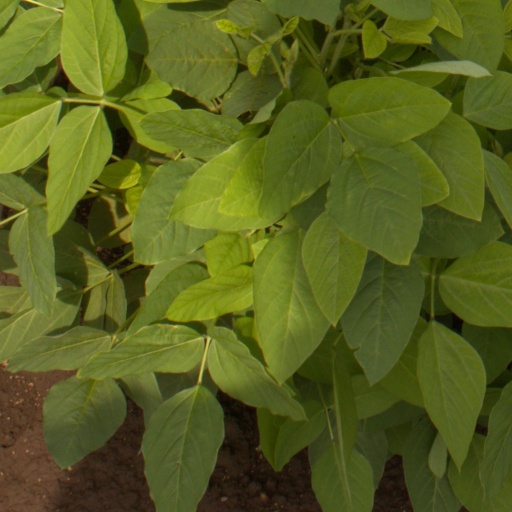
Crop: soybean